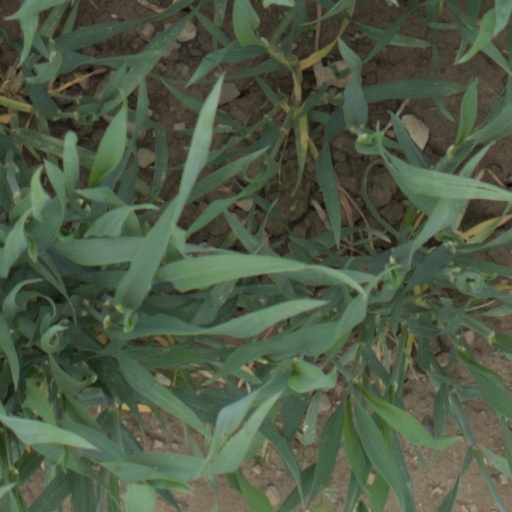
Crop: wheat